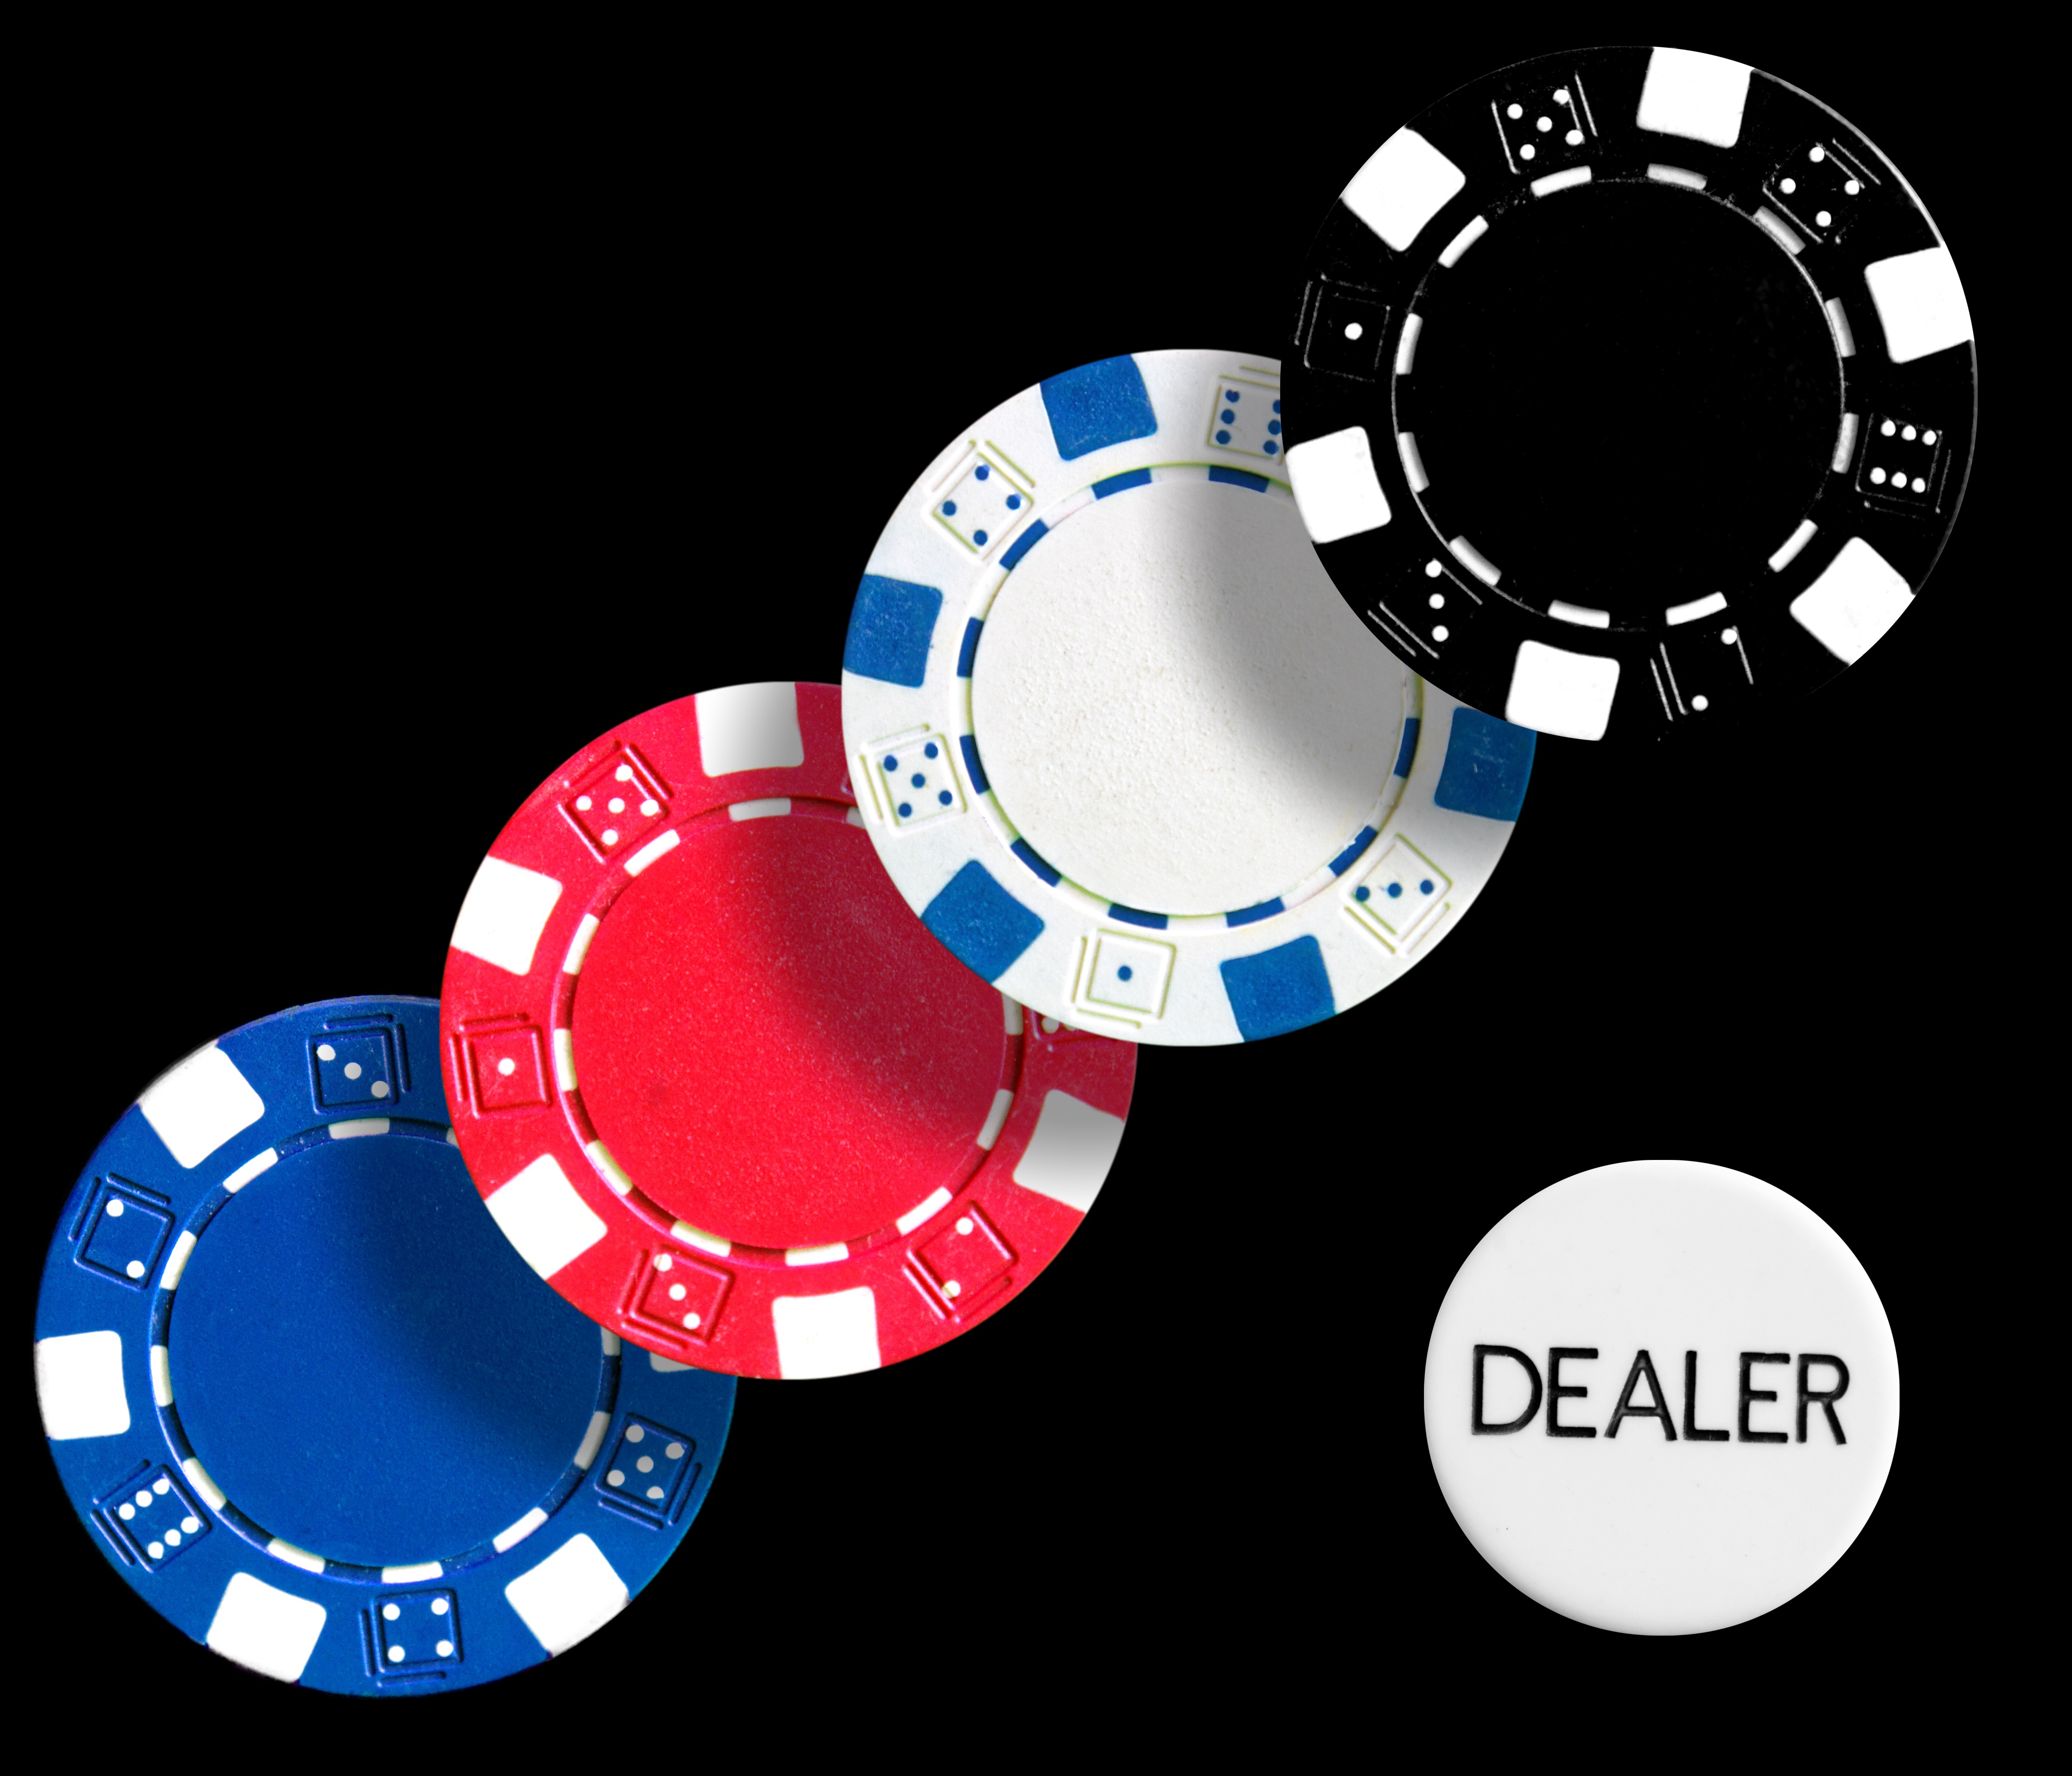
play, recreation, circle, diagram, casino, gambling, games, addiction, win, chips, poker, profit, poker game